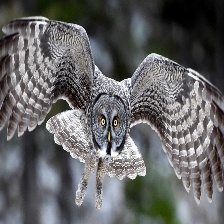
Species: GREAT GRAY OWL
Scientific name: STRIX NEBULOSA
ImageNet parent category: great_grey_owl